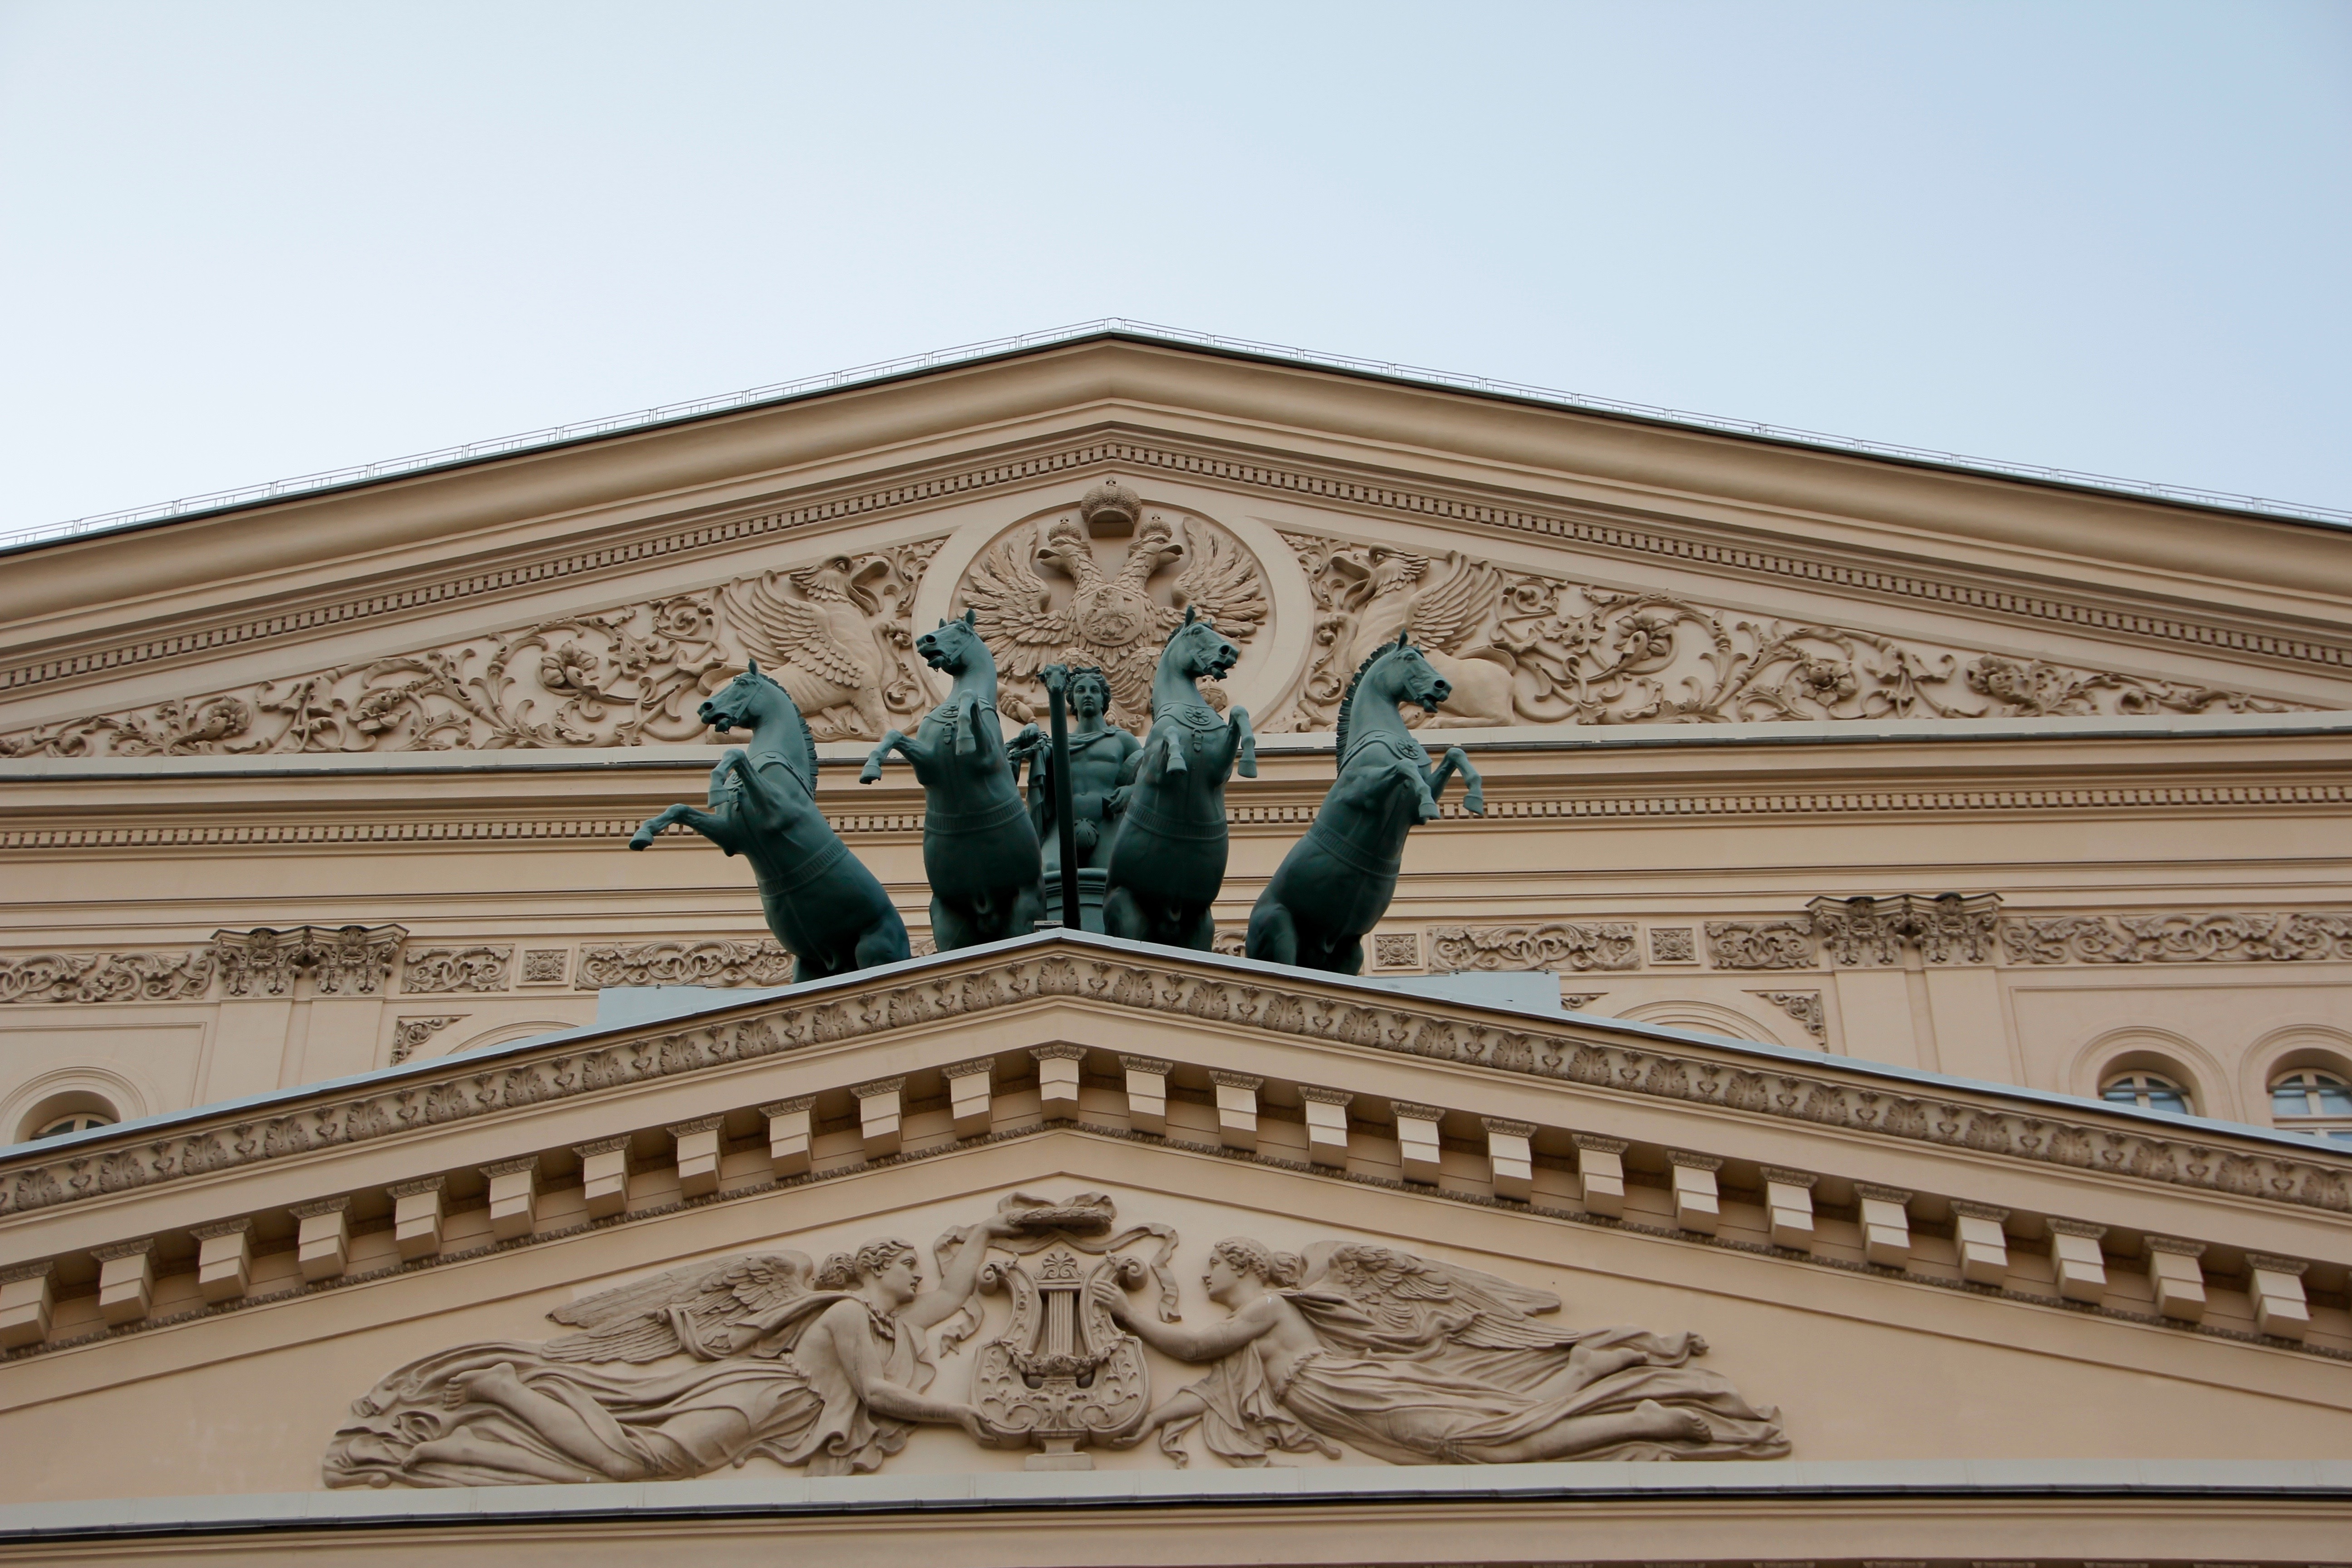
architecture, building, palace, monument, landmark, facade, cathedral, tourism, place of worship, old town, capital, symmetry, theater, moscow, basilica, russia, historically, east, soviet union, ancient history, bolshoi